Nuclear fuel cycle

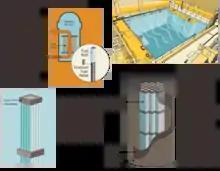
The lifecycle of fuel in the present US system. If put in one place the total inventory of spent nuclear fuel generated by the commercial fleet of power stations in the United States, would stand tall and be on a side, approximately the footprint of one American football field.

Nuclear power relies on fissionable material that can sustain a chain reaction with neutrons. Examples of such materials include uranium and plutonium. Most nuclear reactors use a moderator to lower the kinetic energy of the neutrons and increase the probability that fission will occur. This allows reactors to use material with far lower concentration of fissile isotopes than are needed for nuclear weapons. Graphite and heavy water are the most effective moderators, because they slow the neutrons through collisions without absorbing them. Reactors using heavy water or graphite as the moderator can operate using natural uranium.